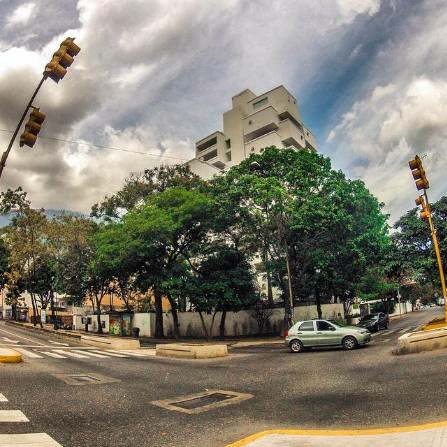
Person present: No